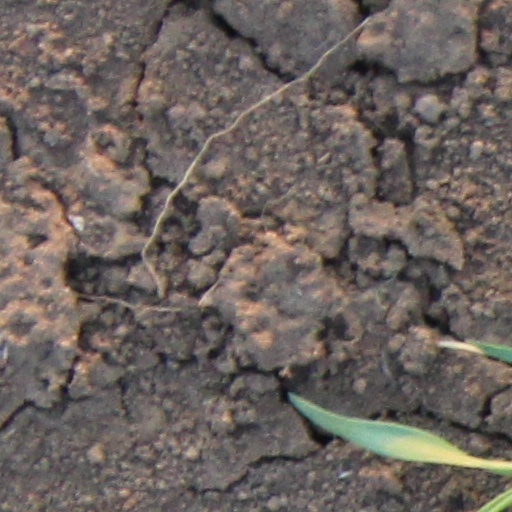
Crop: wheat